VFA-305

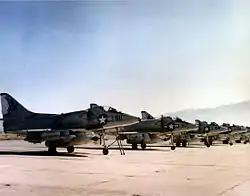
VA-305 A-4Cs at NAS Point Mugu c.1970

In November 1976, the squadron deployed aboard for annual active duty training and as part of CVWR-30's tactical air mobilization test and operational readiness exercise/inspection, to ensure that it was seaworthy and combat ready. This was part of a Reserve Air Test ordered by Congress.